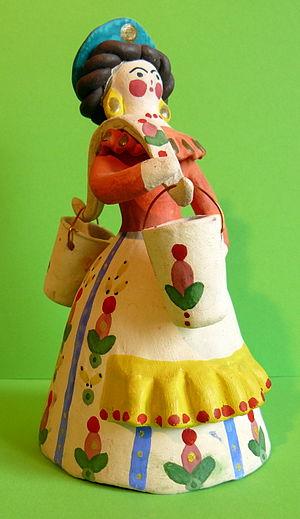
Jouet traditionnel de Dymkovo (Russie, oblast de Kirov)
Anna Mezrina est une sculptrice russe sur argile de jouets de Dymkovo.
Les jouets de Dymkovo, aussi appelés jouets de Viatka ou jouets de Kirov sont des figurines modelées en argile et peintes, représentant des personnages et des animaux. Ils représentent une forme ancienne d'artisanat populaire russe, toujours pratiquée dans le village de Dymkovo. Traditionnellement, les jouets de Dymkovo sont fabriqués par des femmes.
Porteur d'eau est un métier / activité qui consiste à transporter de l'eau.